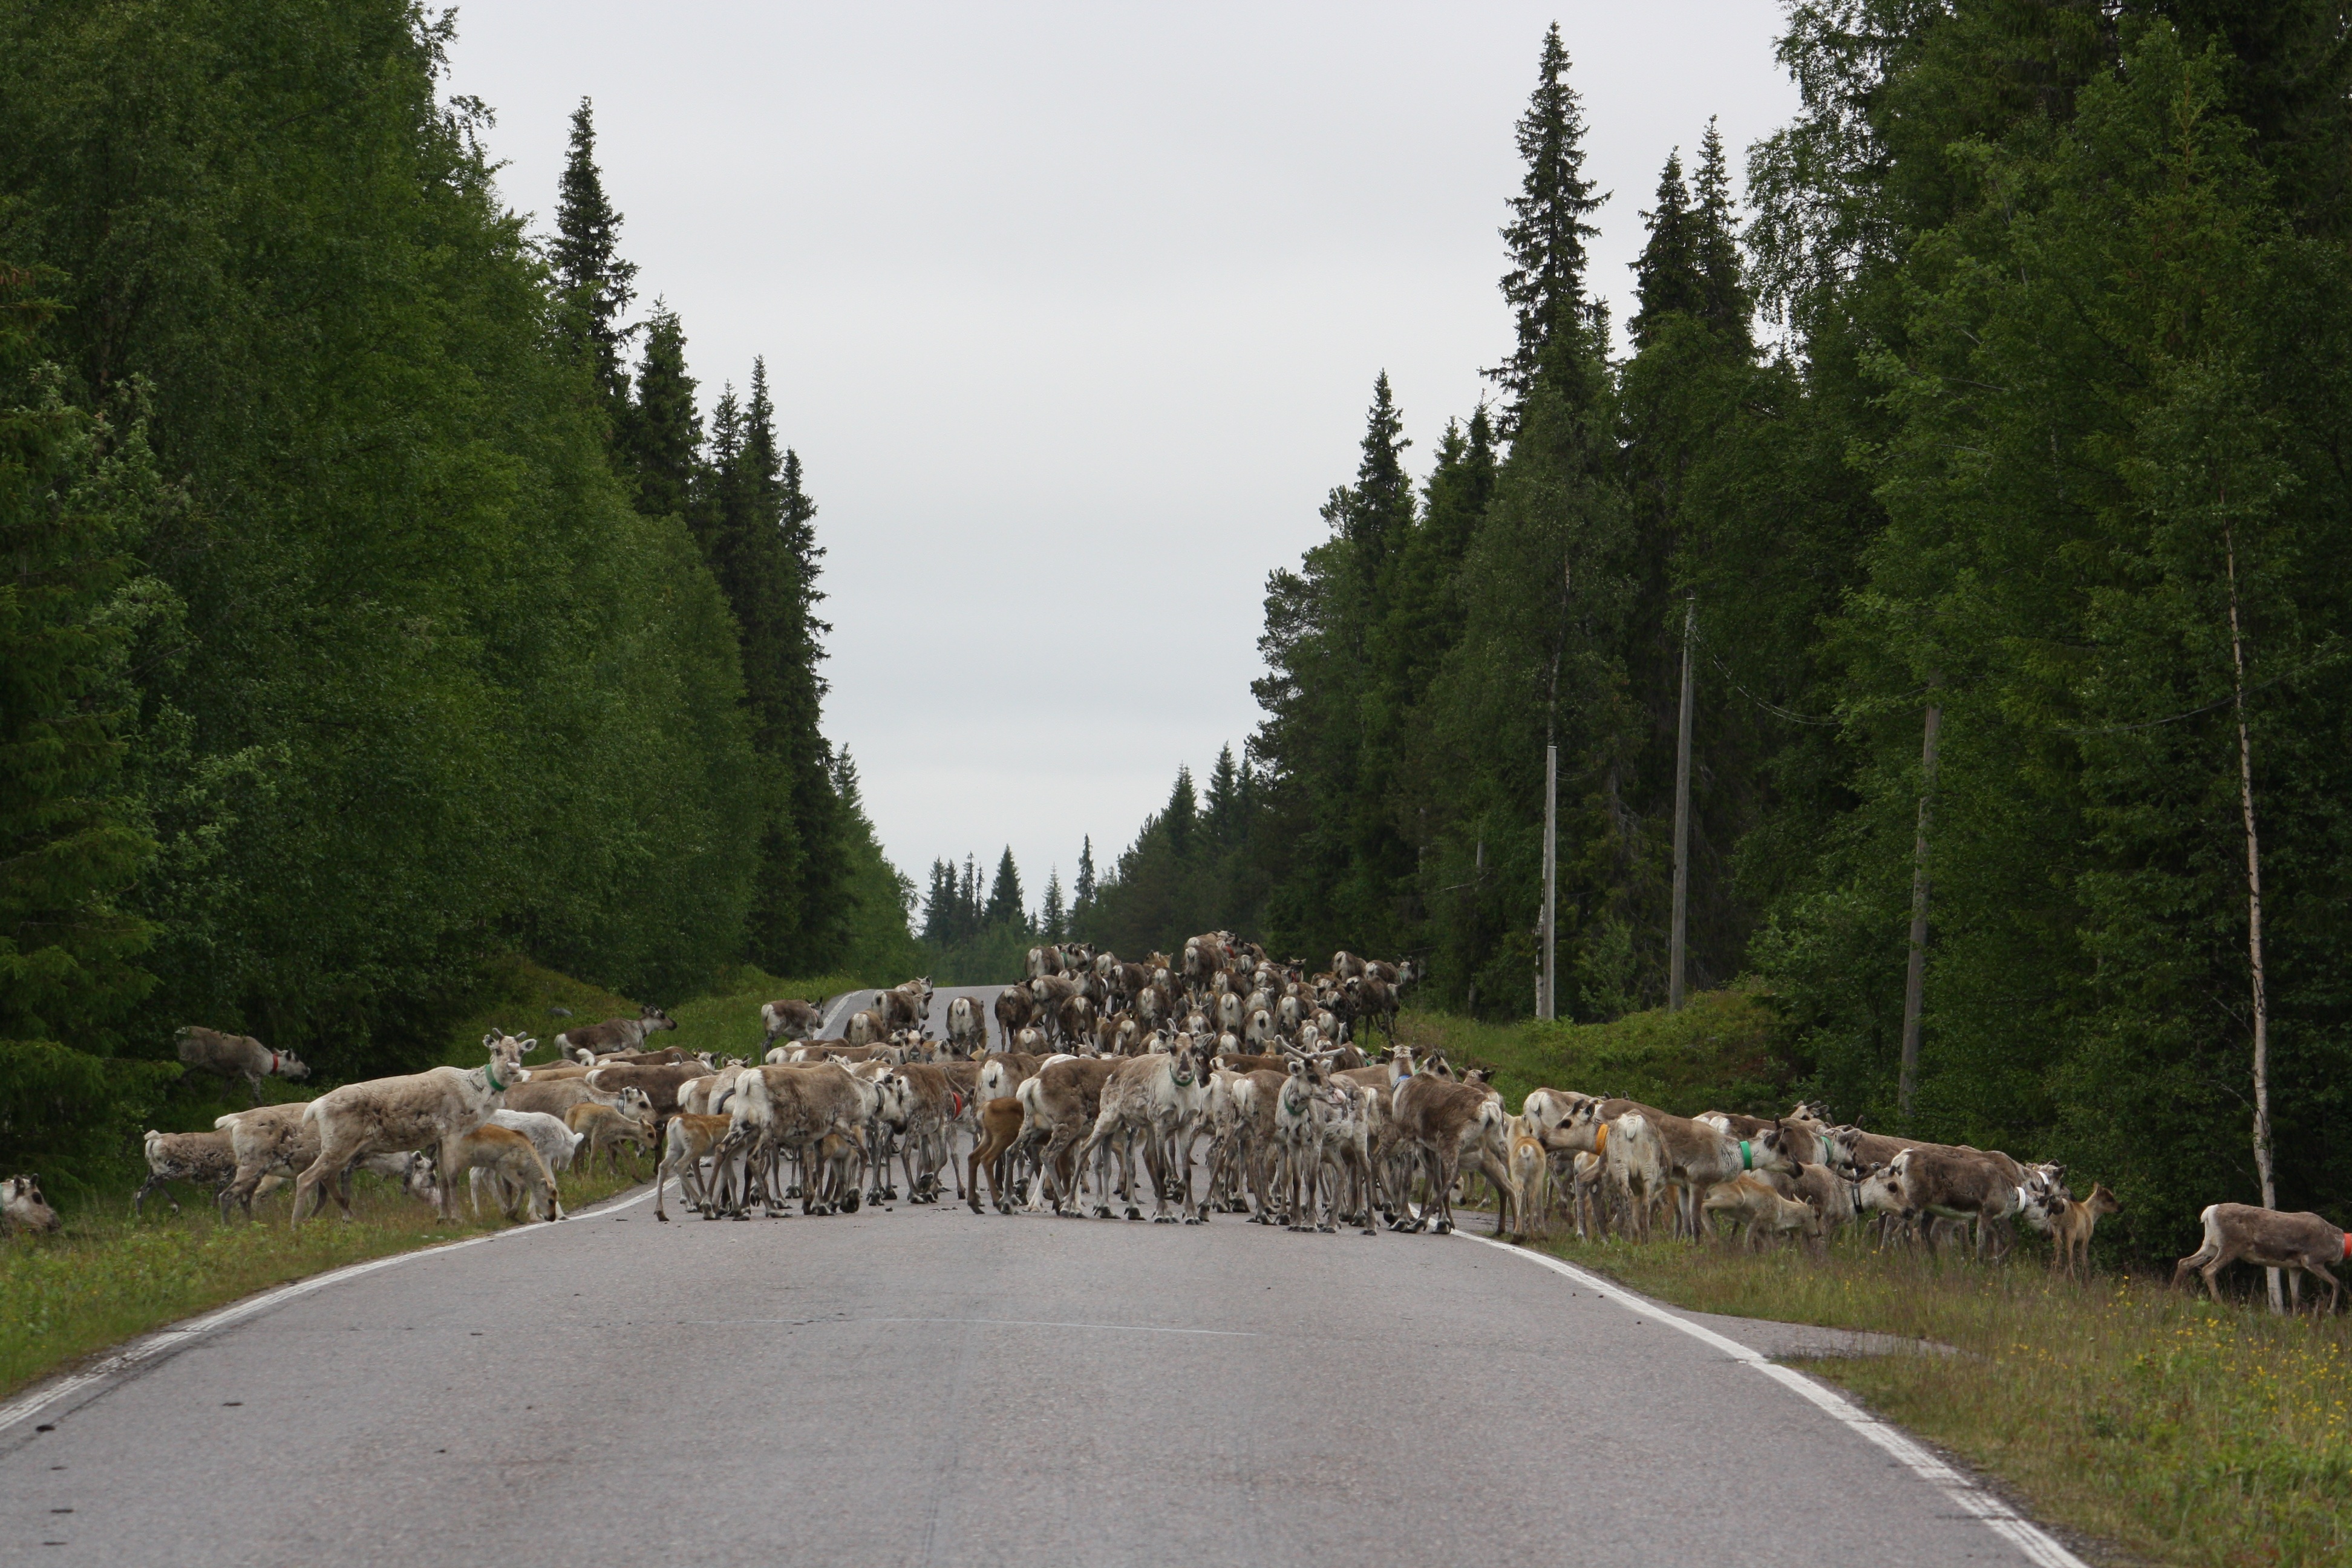
tree, wilderness, mountain, road, trail, lake, reservoir, infrastructure, reindeer, horse sleigh